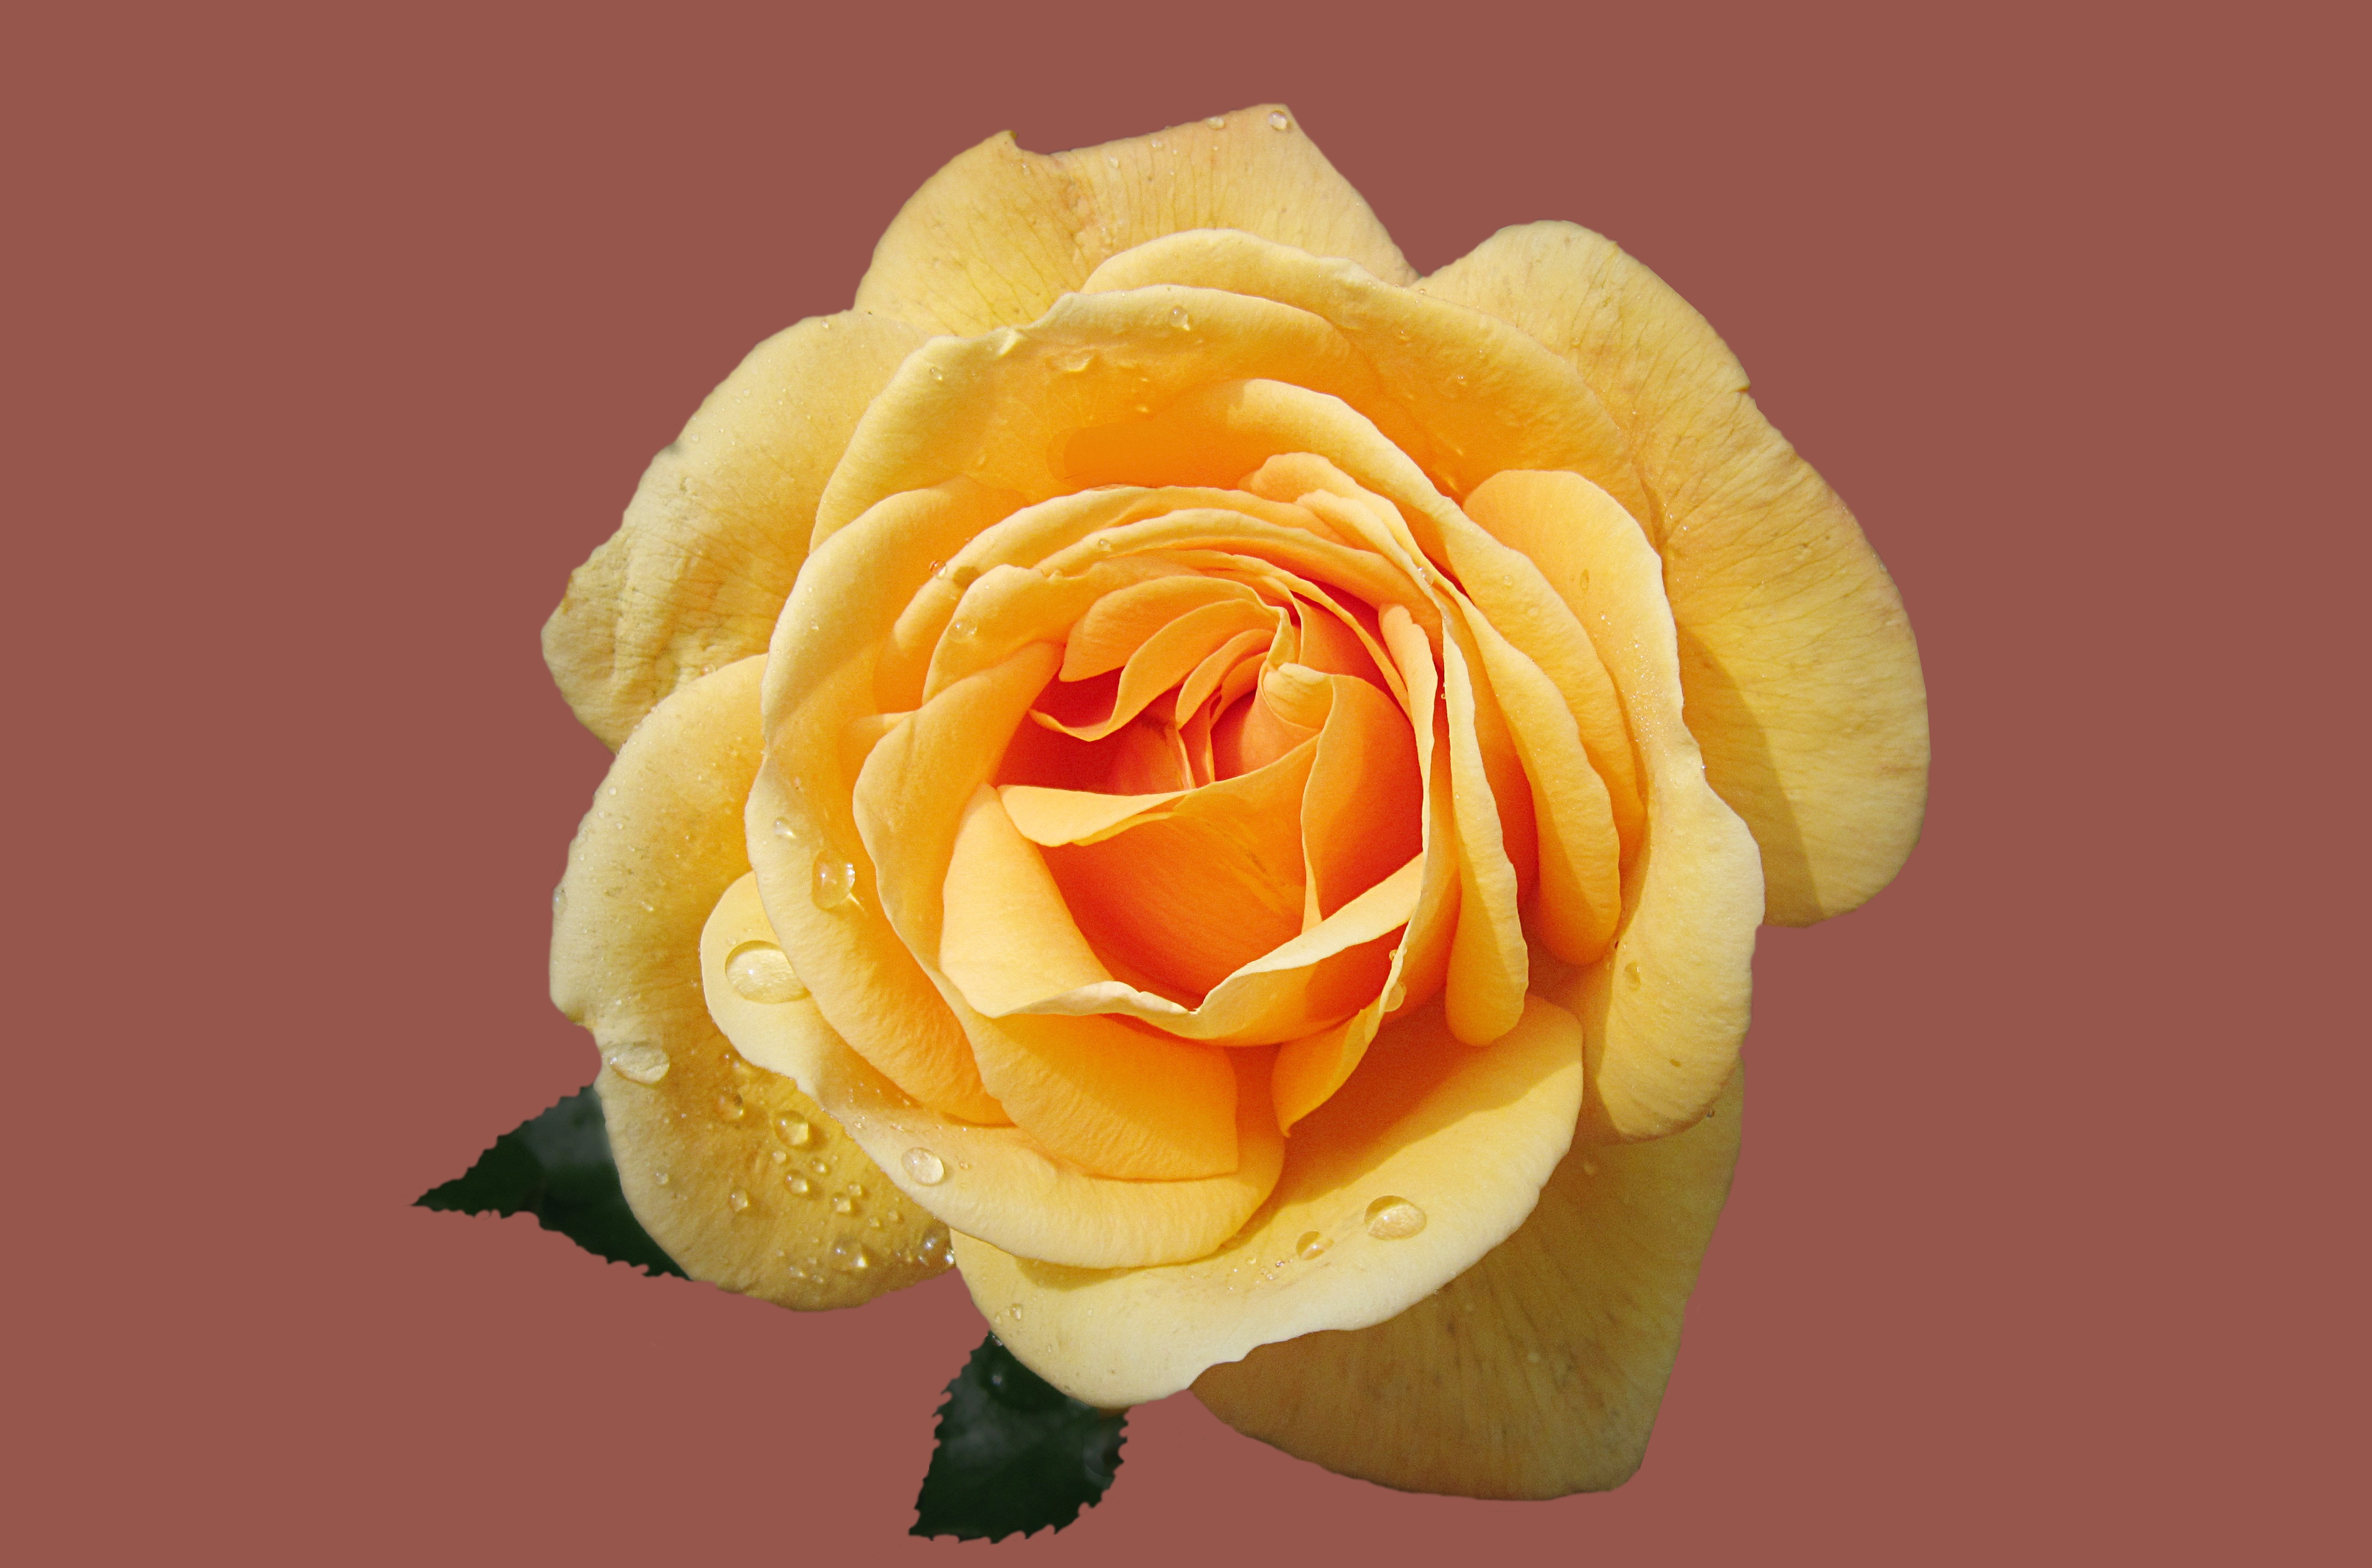
plant, flower, petal, raindrop, rose, yellow, close, drop of water, floribunda, yellow rose, rose bloom, morgentau, macro photography, rosengarten bad kissingen, rose city bad kissingen, bad kissingen, flowering plant, garden roses, rose family, cut flowers, land plant, rose order, austrian briar